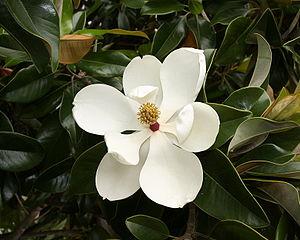
Fleur et foliage de Magnolia grandiflora.